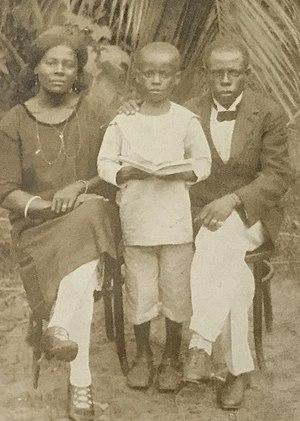
autorisation de diffusion et sa publication dans Wikipedia aux conditions 4.0
Isaac Moumé Etia, né le 8 août 1889 et mort le 22 octobre 1939 est un écrivain, interprète, poète, essayiste, fabuliste, linguiste et haut fonctionnaire camerounais.